Bahraini art

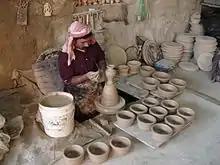
An artisan making pottery in Bahrain using the traditional mud and water mixture on a revolving wheel.

Pottery estimated to date from the Dilmun civilisation era in the fifth and fourth millennium BC were discovered in northern Bahrain, particularly but not exclusively in the Bahrain fort excavation site and in the Dilmun Burial Mounds. Though Mesopotamian, later potteries discovered indicated that they were created in Bahrain. Comparative analysis suggests that the locally made pottery was produced at a centralized location using materials derived from a single source. The earliest potteries on the island date to 2300 BC.